Ankara

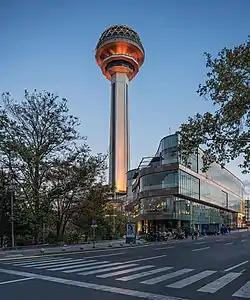
Atakule Tower and Atrium Shopping Mall

Foreign visitors to Ankara usually like to visit the old shops in "Çıkrıkçılar Yokuşu" (Weavers' Road) near Ulus, where myriad things ranging from traditional fabrics, hand-woven carpets and leather products can be found at bargain prices. "Bakırcılar Çarşısı" (Bazaar of Coppersmiths) is particularly popular, and many interesting items, not just of copper, can be found here like jewelry, carpets, costumes, antiques and embroidery. Up the hill to the castle gate, there are many shops selling a huge and fresh collection of spices, dried fruits, nuts, and other produce.